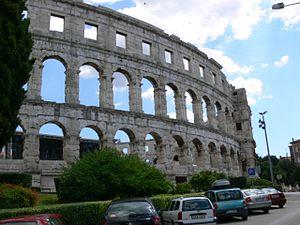
Arênes de Pula (Istrie)(Croatie), photo Jean Plançon 2006. Italiano: L'Anfiteatro romano di Pola, in Istria (Croazia). Foto di Jean Plançon, 2006..